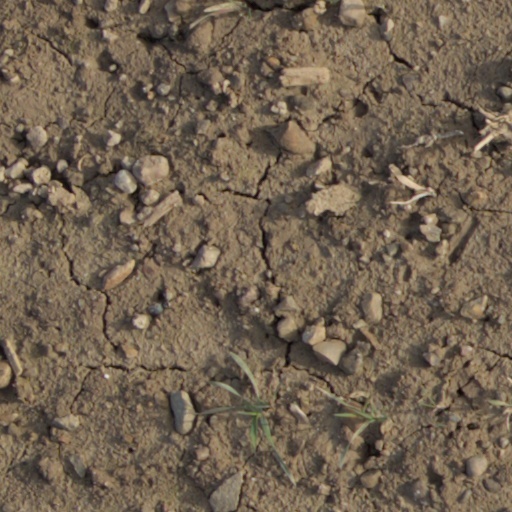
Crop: wheat